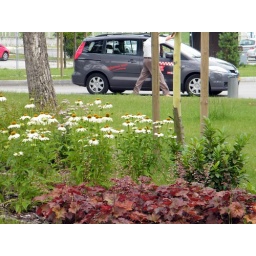
Those white flowers posed for me in front of the Hung Expo - the conference venue.